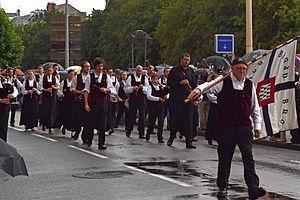
""Défilé en fête"". Le Bagad Boulvriag (Bourbriac) lors du festival de Cornouaille 2013 le dimanche 28 juillet pour Kemper en Fête dans les rues de Quimper."
Bourbriac [buʁbʁijak] est une commune, bureau centralisateur de canton du département des Côtes-d'Armor, dans la région Bretagne, en France.